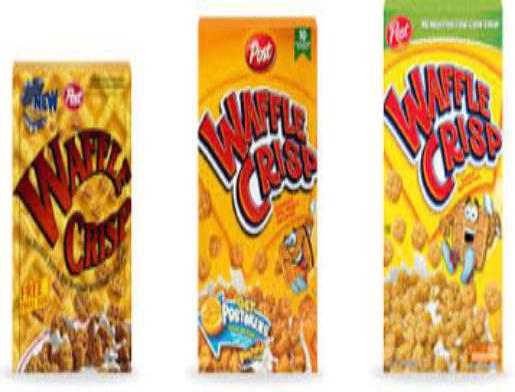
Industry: Food